Ursula von der Leyen

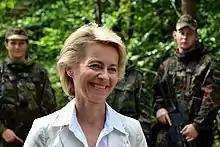
Von der Leyen with German soldiers during a visit to the Field Marshal Rommel Barracks, Augustdorf (2014)

In December 2013, Ursula von der Leyen was appointed by Merkel as Germany's first female defence minister. By placing a significant party figure such as von der Leyen at the head of the Defence Ministry, Merkel was widely seen as reinvigorating the scandal-ridden ministry's morale and prestige. Until her 2019 appointment as the president of the European Commission, she was the only minister to remain with Merkel since she became chancellor in 2005. In December 2014, von der Leyen had her fingerprint cloned by a German hacker who was able to use the commercially available VeriFinger product from Neurotechnology UAB to replicate her fingerprint using photographs taken with a "standard photo camera". In August 2016, von der Leyen joined the World Economic Forum board of trustees. In September 2016, von der Leyen chaired the EPP Defence Ministers Meeting, which gathers EPP defence ministers ahead of meetings of the Council of the European Union. Former British Secretary of State for Defence Michael Fallon noted in 2019 that she had been "a star presence" in the NATO community and "the doyenne of NATO ministers for over five years". She has faced domestic criticism for her leadership style, reliance on outside consultants, and continued gaps in military readiness.